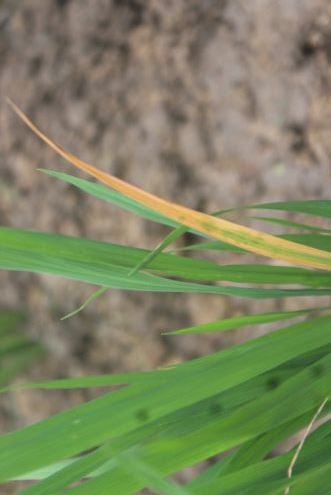
Disease: Tungro